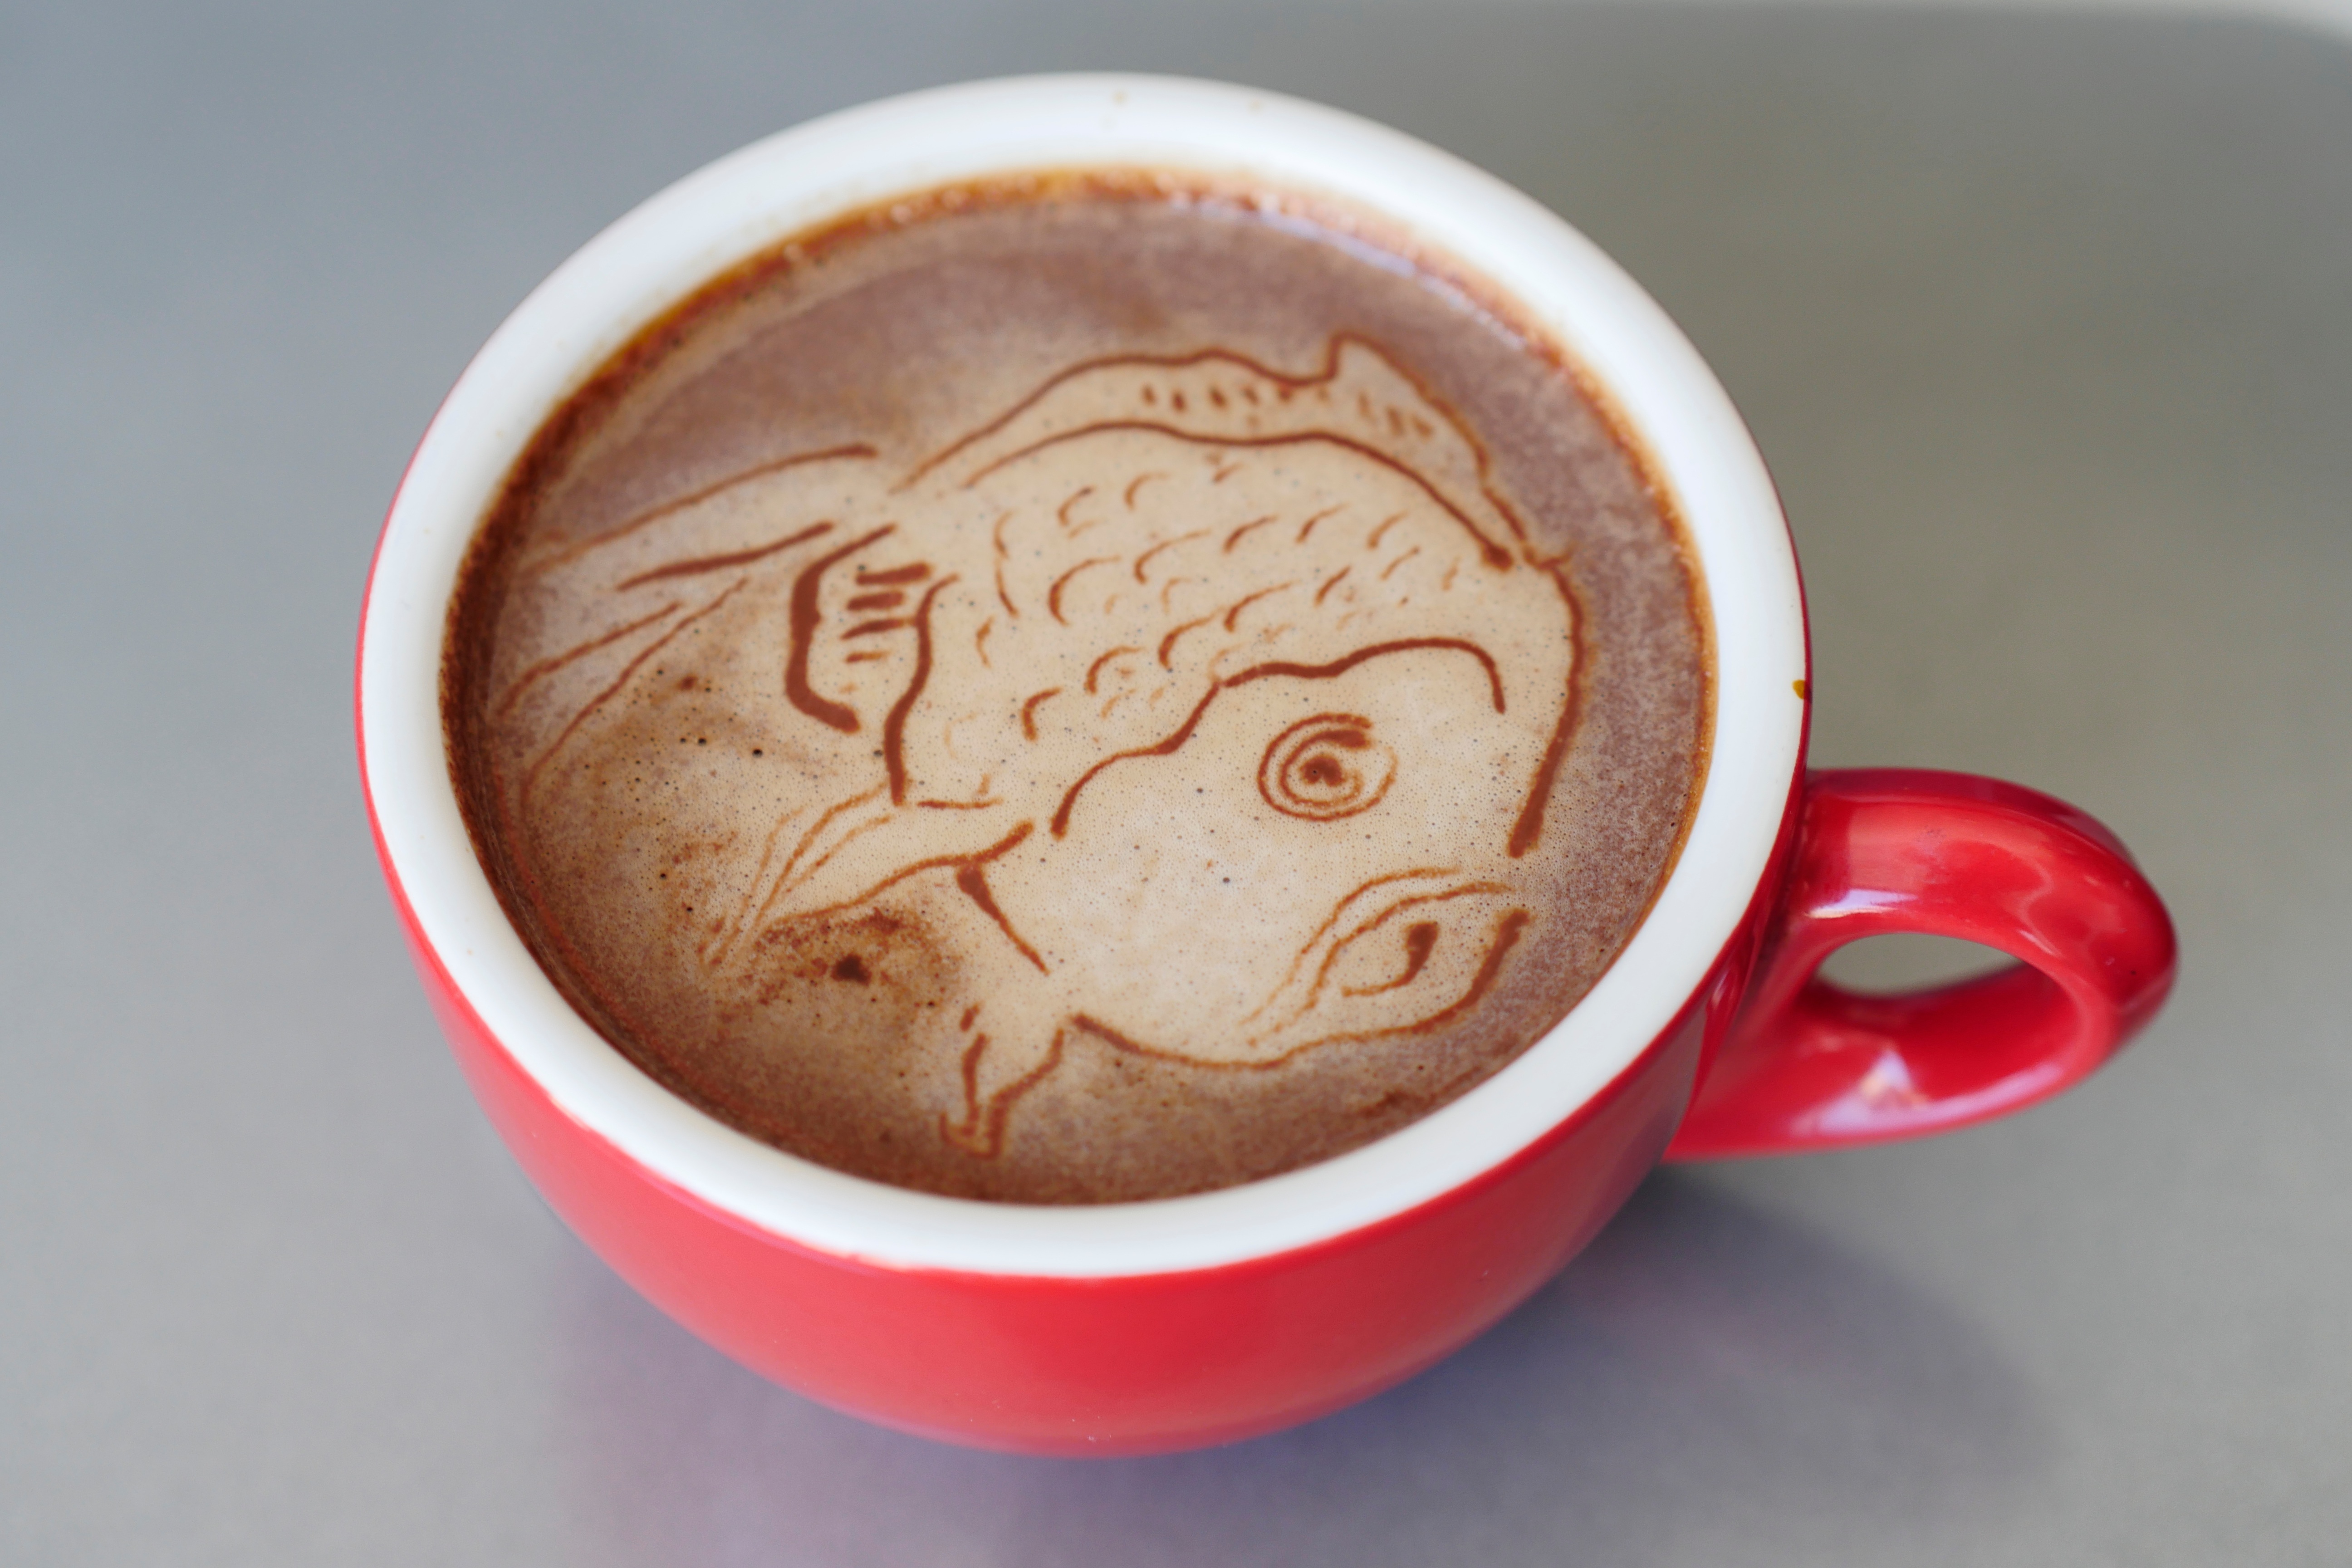
coffee, cup, latte, cappuccino, drink, coffee cup, caffeine, coffee milk